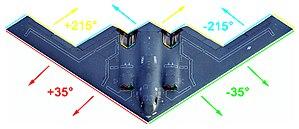
Le Northrop B-2 Spirit, également surnommé Stealth Bomber, est un bombardier de l'US Air Force développé par l'avionneur américain Northrop durant la guerre froide. Avion emblématique appartenant à la catégorie très restreinte des ailes volantes, le B-2 Spirit est l'un des plus célèbres avions furtifs existants. Présenté comme le plus performant au monde dans sa catégorie, il est propulsé par quatre turboréacteurs General Electric F118, d'une poussée unitaire de 77 kN, et dispose de deux soutes pouvant recevoir une charge maximale théorique d'environ 35 tonnes de bombes et missiles divers.